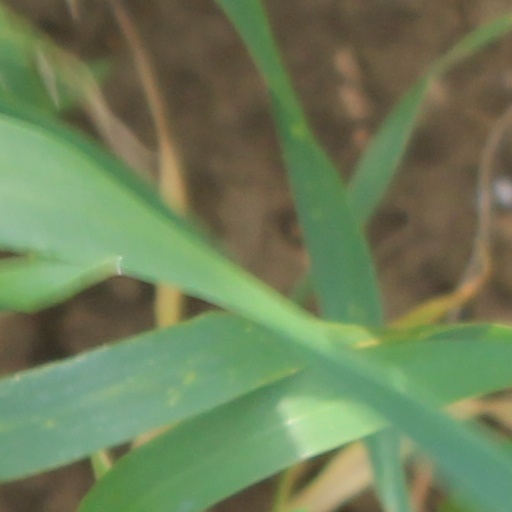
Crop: wheat